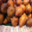
Label: pear